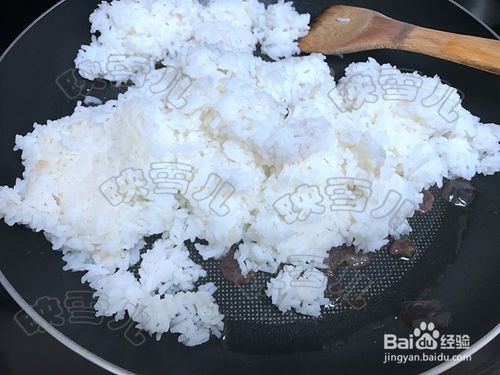
Label: trash